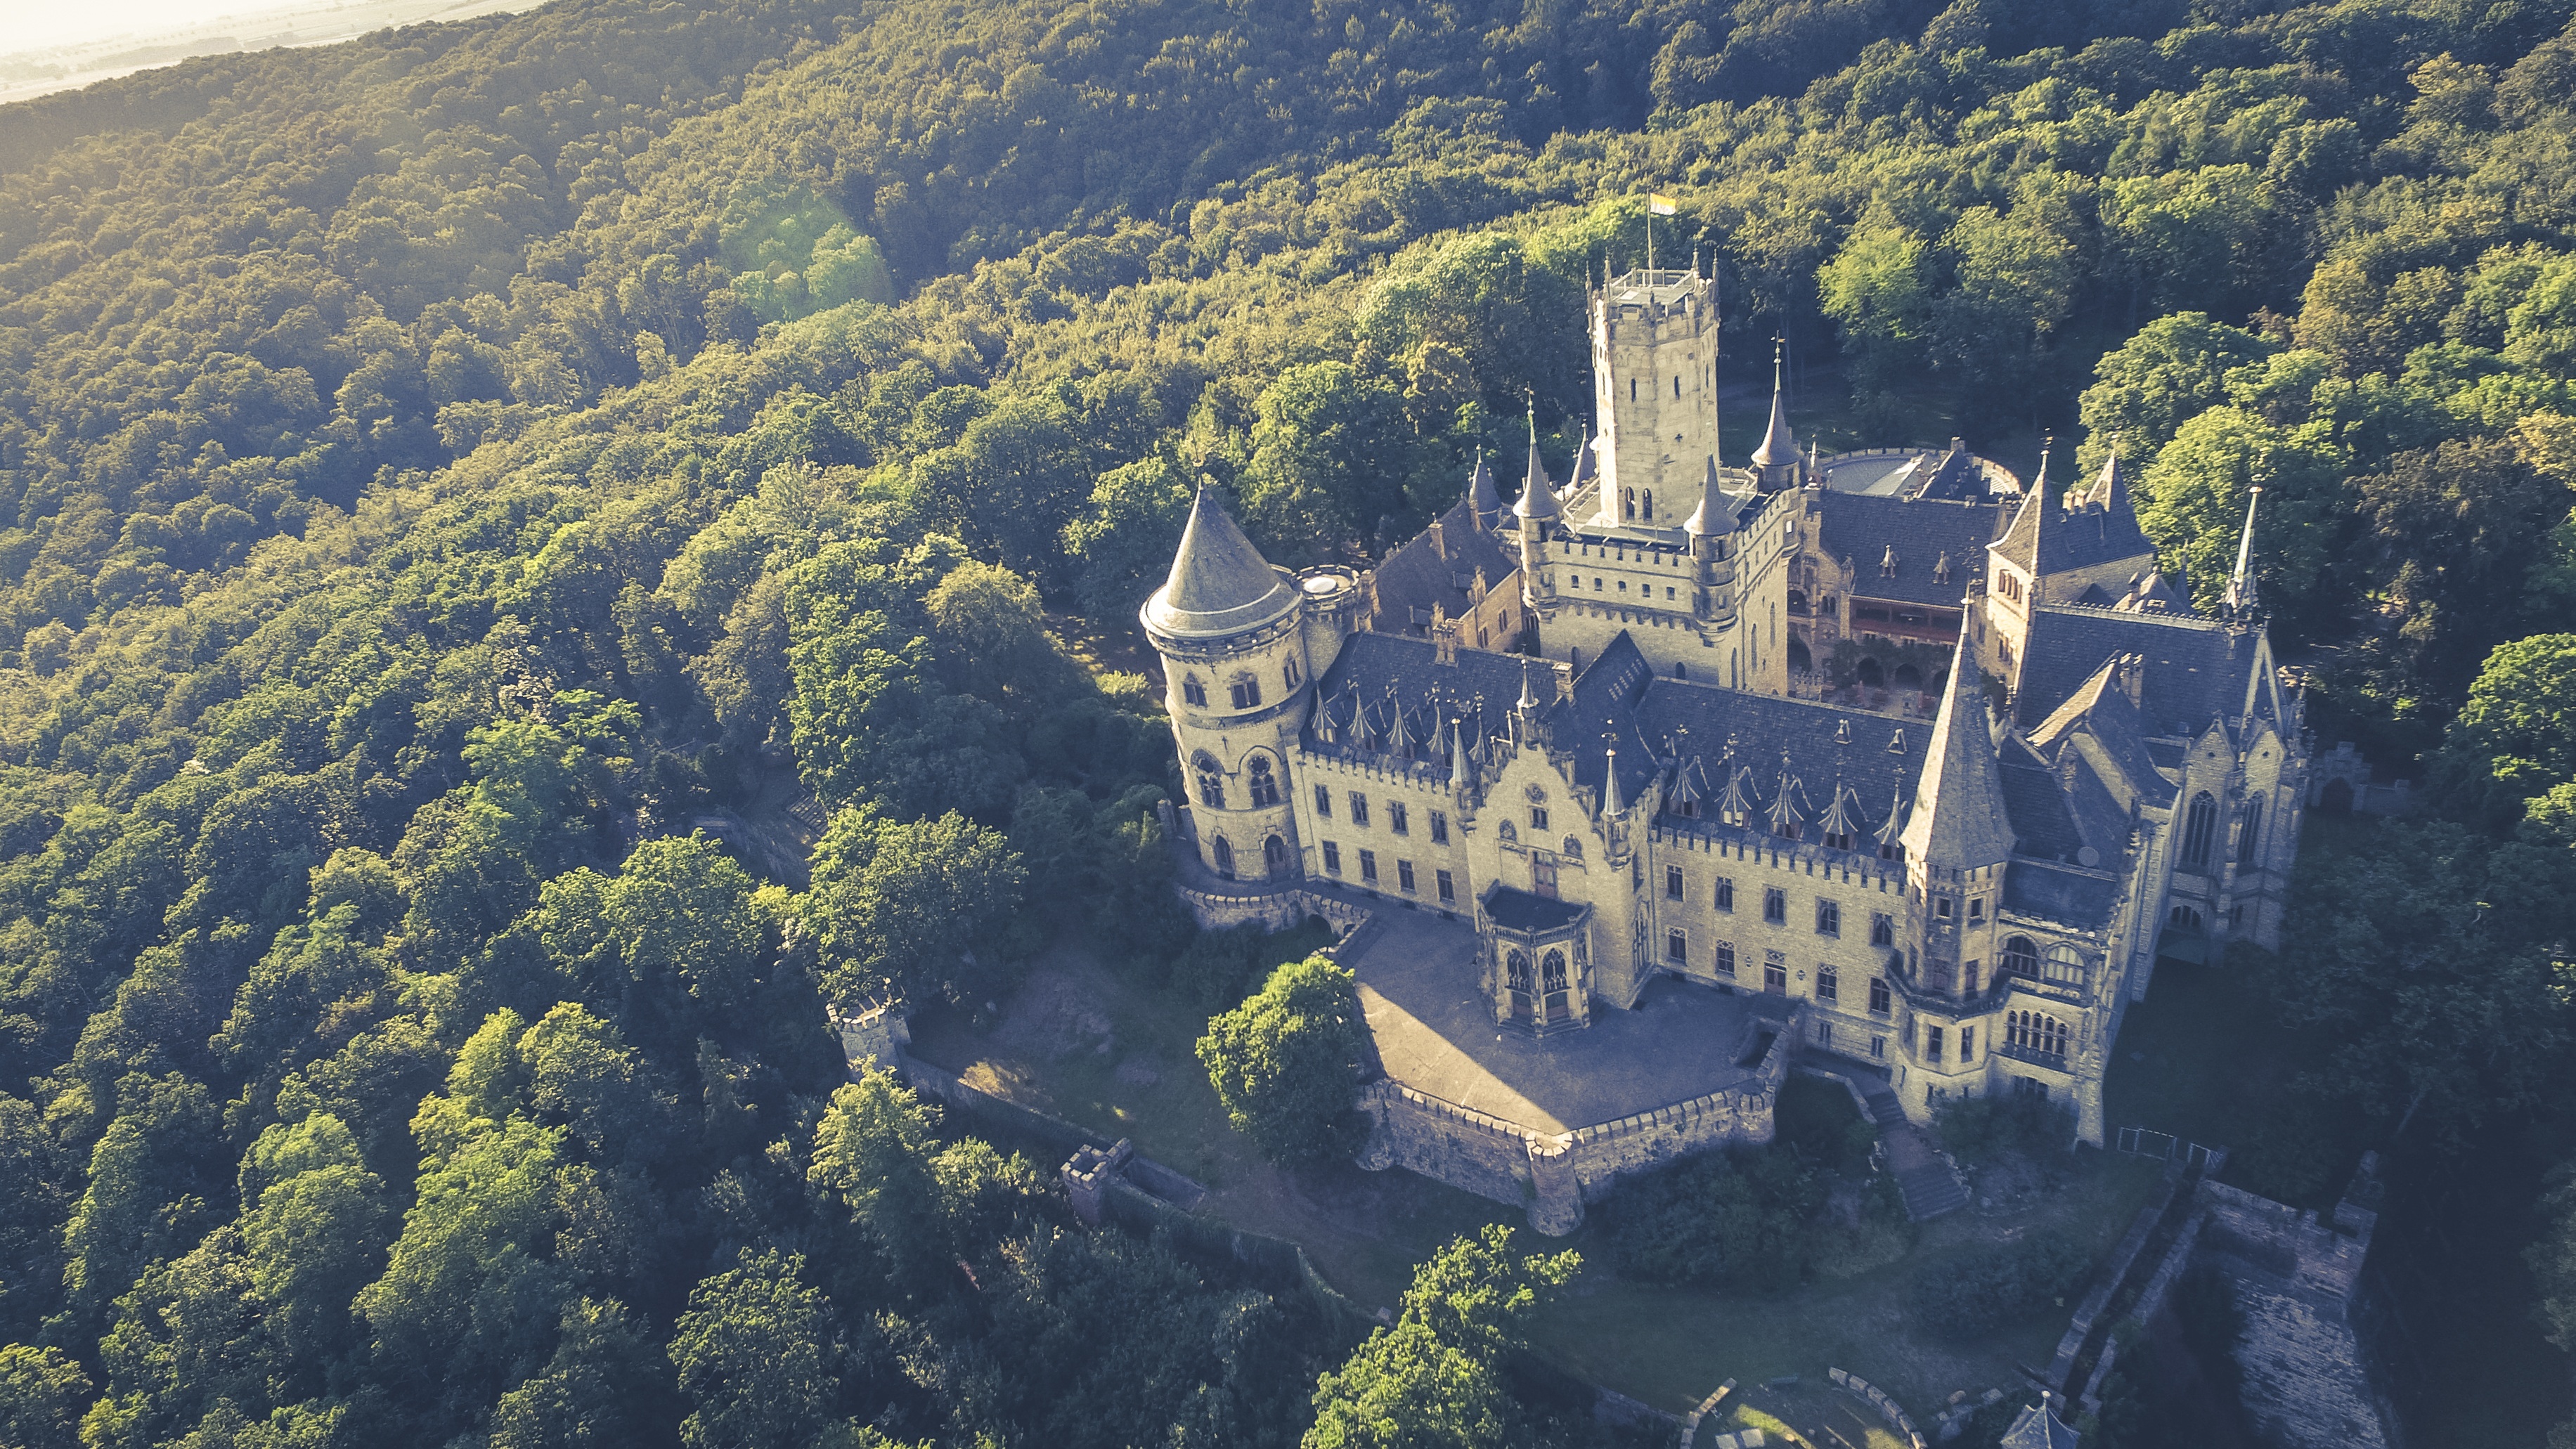
mountain, architecture, hill, building, old, mountain range, europe, castle, landmark, historic, history, bird's eye view, aerial photography